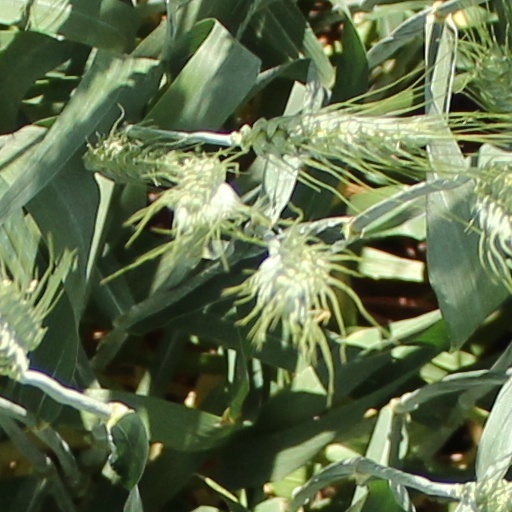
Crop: wheat